Susan Middleton

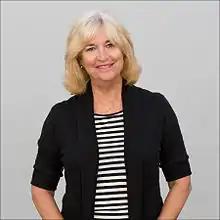

Susan Middleton (born 1948) is an American photographer and author based in San Francisco. She is most known for her photographs of rare and endangered animals, plants, and sites. She was Chair of the Department of Photography at the California Academy of Sciences from 1982 to 1995, where she currently serves as Research Associate.